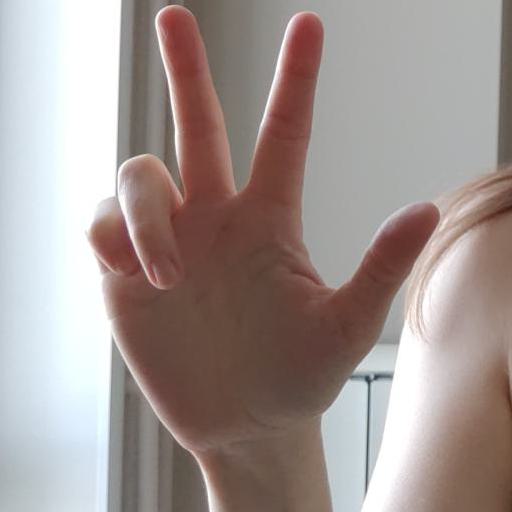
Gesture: three2